Goldstone Ground

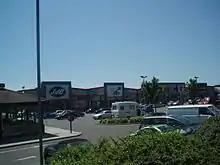
The Goldstone Retail Park, circa 2005, built on the site of the former Goldstone Ground.

On 23 September 1992, David Beckham made his professional début at this stadium, coming on as a substitute for Manchester United in a League Cup second round tie.